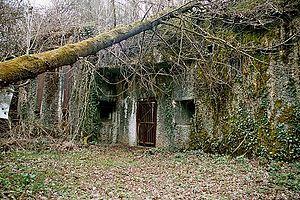
Le bloc 3 (entrée) de l'Ouvrage de Thonnelle
L'ouvrage de Thonnelle est un ouvrage fortifié de la ligne Maginot, situé sur la commune de Thonnelle, dans le département de la Meuse, à quelques kilomètres de la frontière avec la Belgique.